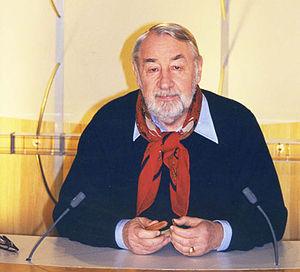
L'acteur Philippe Noiret sur le plateau de la chaîne d'information i-télé, le 10 janvier 2000.
Philippe Noiret est un acteur français, né le 1ᵉʳ octobre 1930 à Lille et mort le 23 novembre 2006 à Paris.